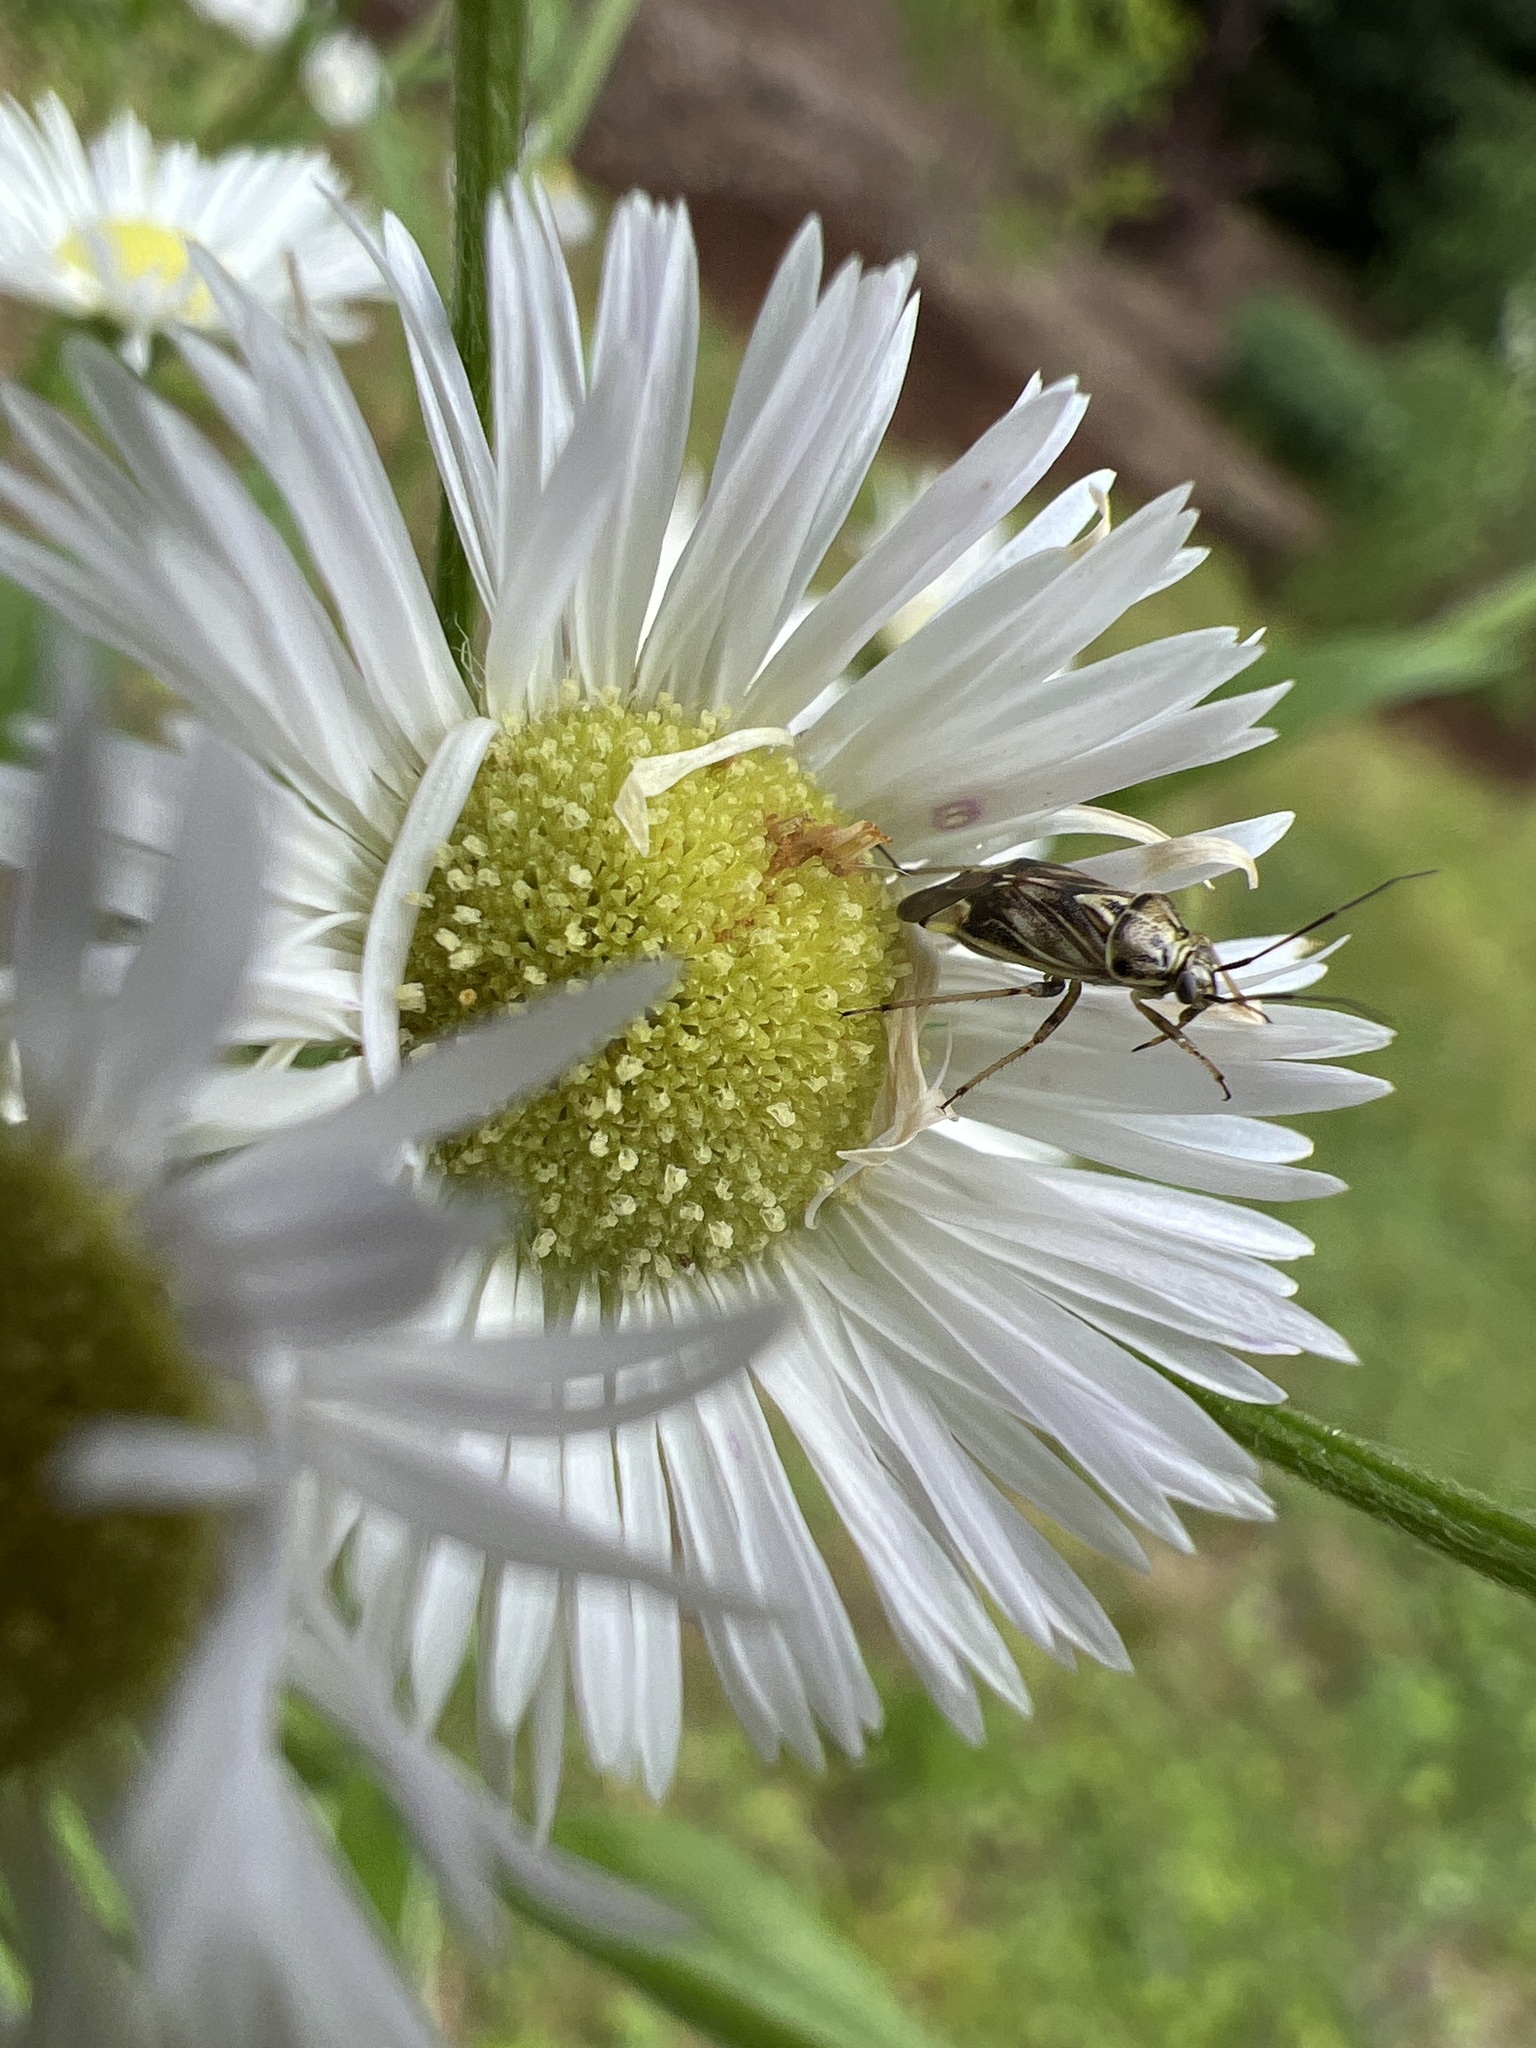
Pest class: lygus_bug